Middle Bridge, Basel

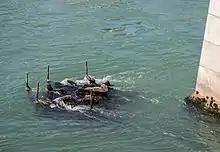
Lagerstaette beneath Middle Bridge

The sculpture "Helvetia auf der Reise" by "Bettina Eichin" was originally a 1980 entry in the "Kunstkredit", an art competition in Basel. It depicts a woman who has laid her suitcase down, sitting pensively on a wall on the New Town bridgehead and looking out across the Rhine. The tablet mounted on the wall next to the figure reads "One day, Helvetia leaves the two franc coin, walks among the people, and embarks upon a long journey. On the way she travels through Basel. After a tiring walk through the city, she takes her coat off, lays down her suitcase and her spear and shield, and rests upon a pier on the Middle Bridge, looking thoughtfully up the Rhine…"